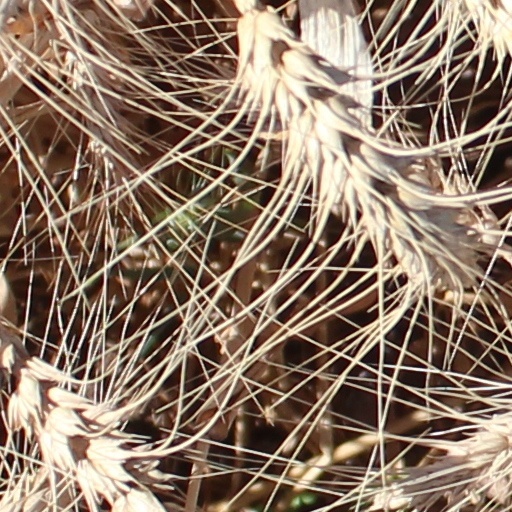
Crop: wheat